Hair (musical)

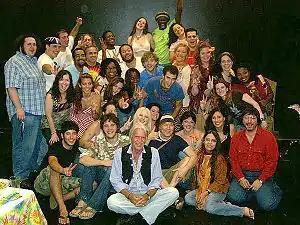
Butler (front) and Rado (behind Butler, in black T-shirt and cap) with a 2006 "Hair" cast in Red Bank, New Jersey

"The New York Times" noted in 2007 that ""Hair" was one of the last Broadway musicals to saturate the culture as shows from the golden age once regularly did." Songs from the musical have been featured in films and television episodes. For example, in the 2005 film "Charlie and the Chocolate Factory", the character Willy Wonka welcomed the children with lyrics from "Good Morning Starshine". "Aquarius" was performed in the final episode of "Laverne and Shirley" in 1983, where the character Carmine moves to New York City and auditions for "Hair". "Aquarius/Let the Sun Shine In" was also performed in the final scene in the film "The 40-Year-Old Virgin", and Three Dog Night's recording of "Easy to Be Hard" was featured in David Fincher's film "Zodiac". On "The Simpsons" episode "The Springfield Files", townspeople sing "Good Morning Starshine". The episode "Hairography" of "Glee" includes a mash-up of the songs "Hair" and "Crazy in Love" by Beyoncé. "Head of the Class" featured a two-part episode in 1990, titled "Hair to Eternity", in which the head of the English department is determined to disrupt the school's performance of "Hair".